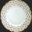
Label: plate